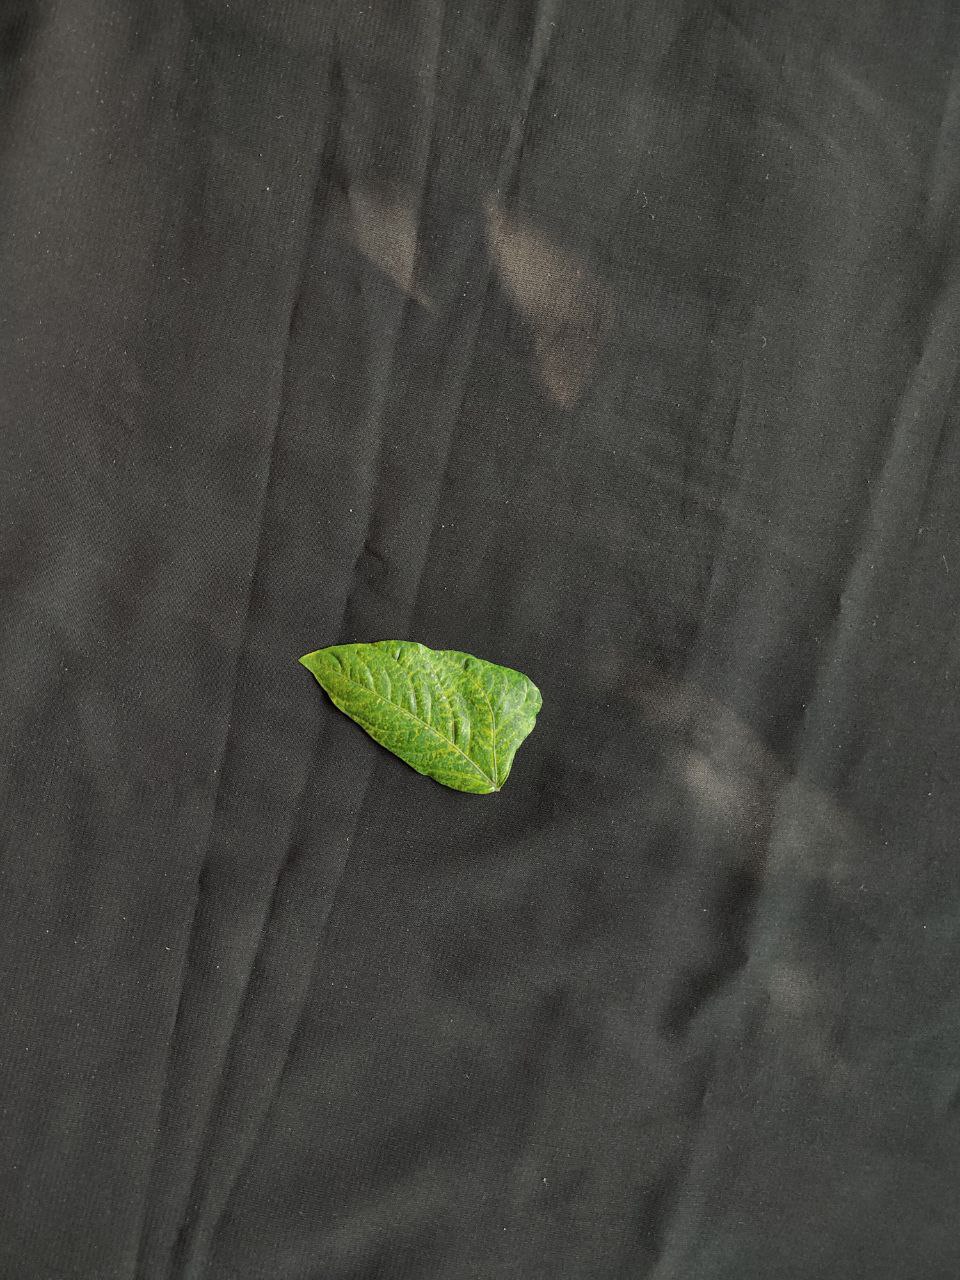
Crop: cowpea
Leaf condition: Mosaic Virus